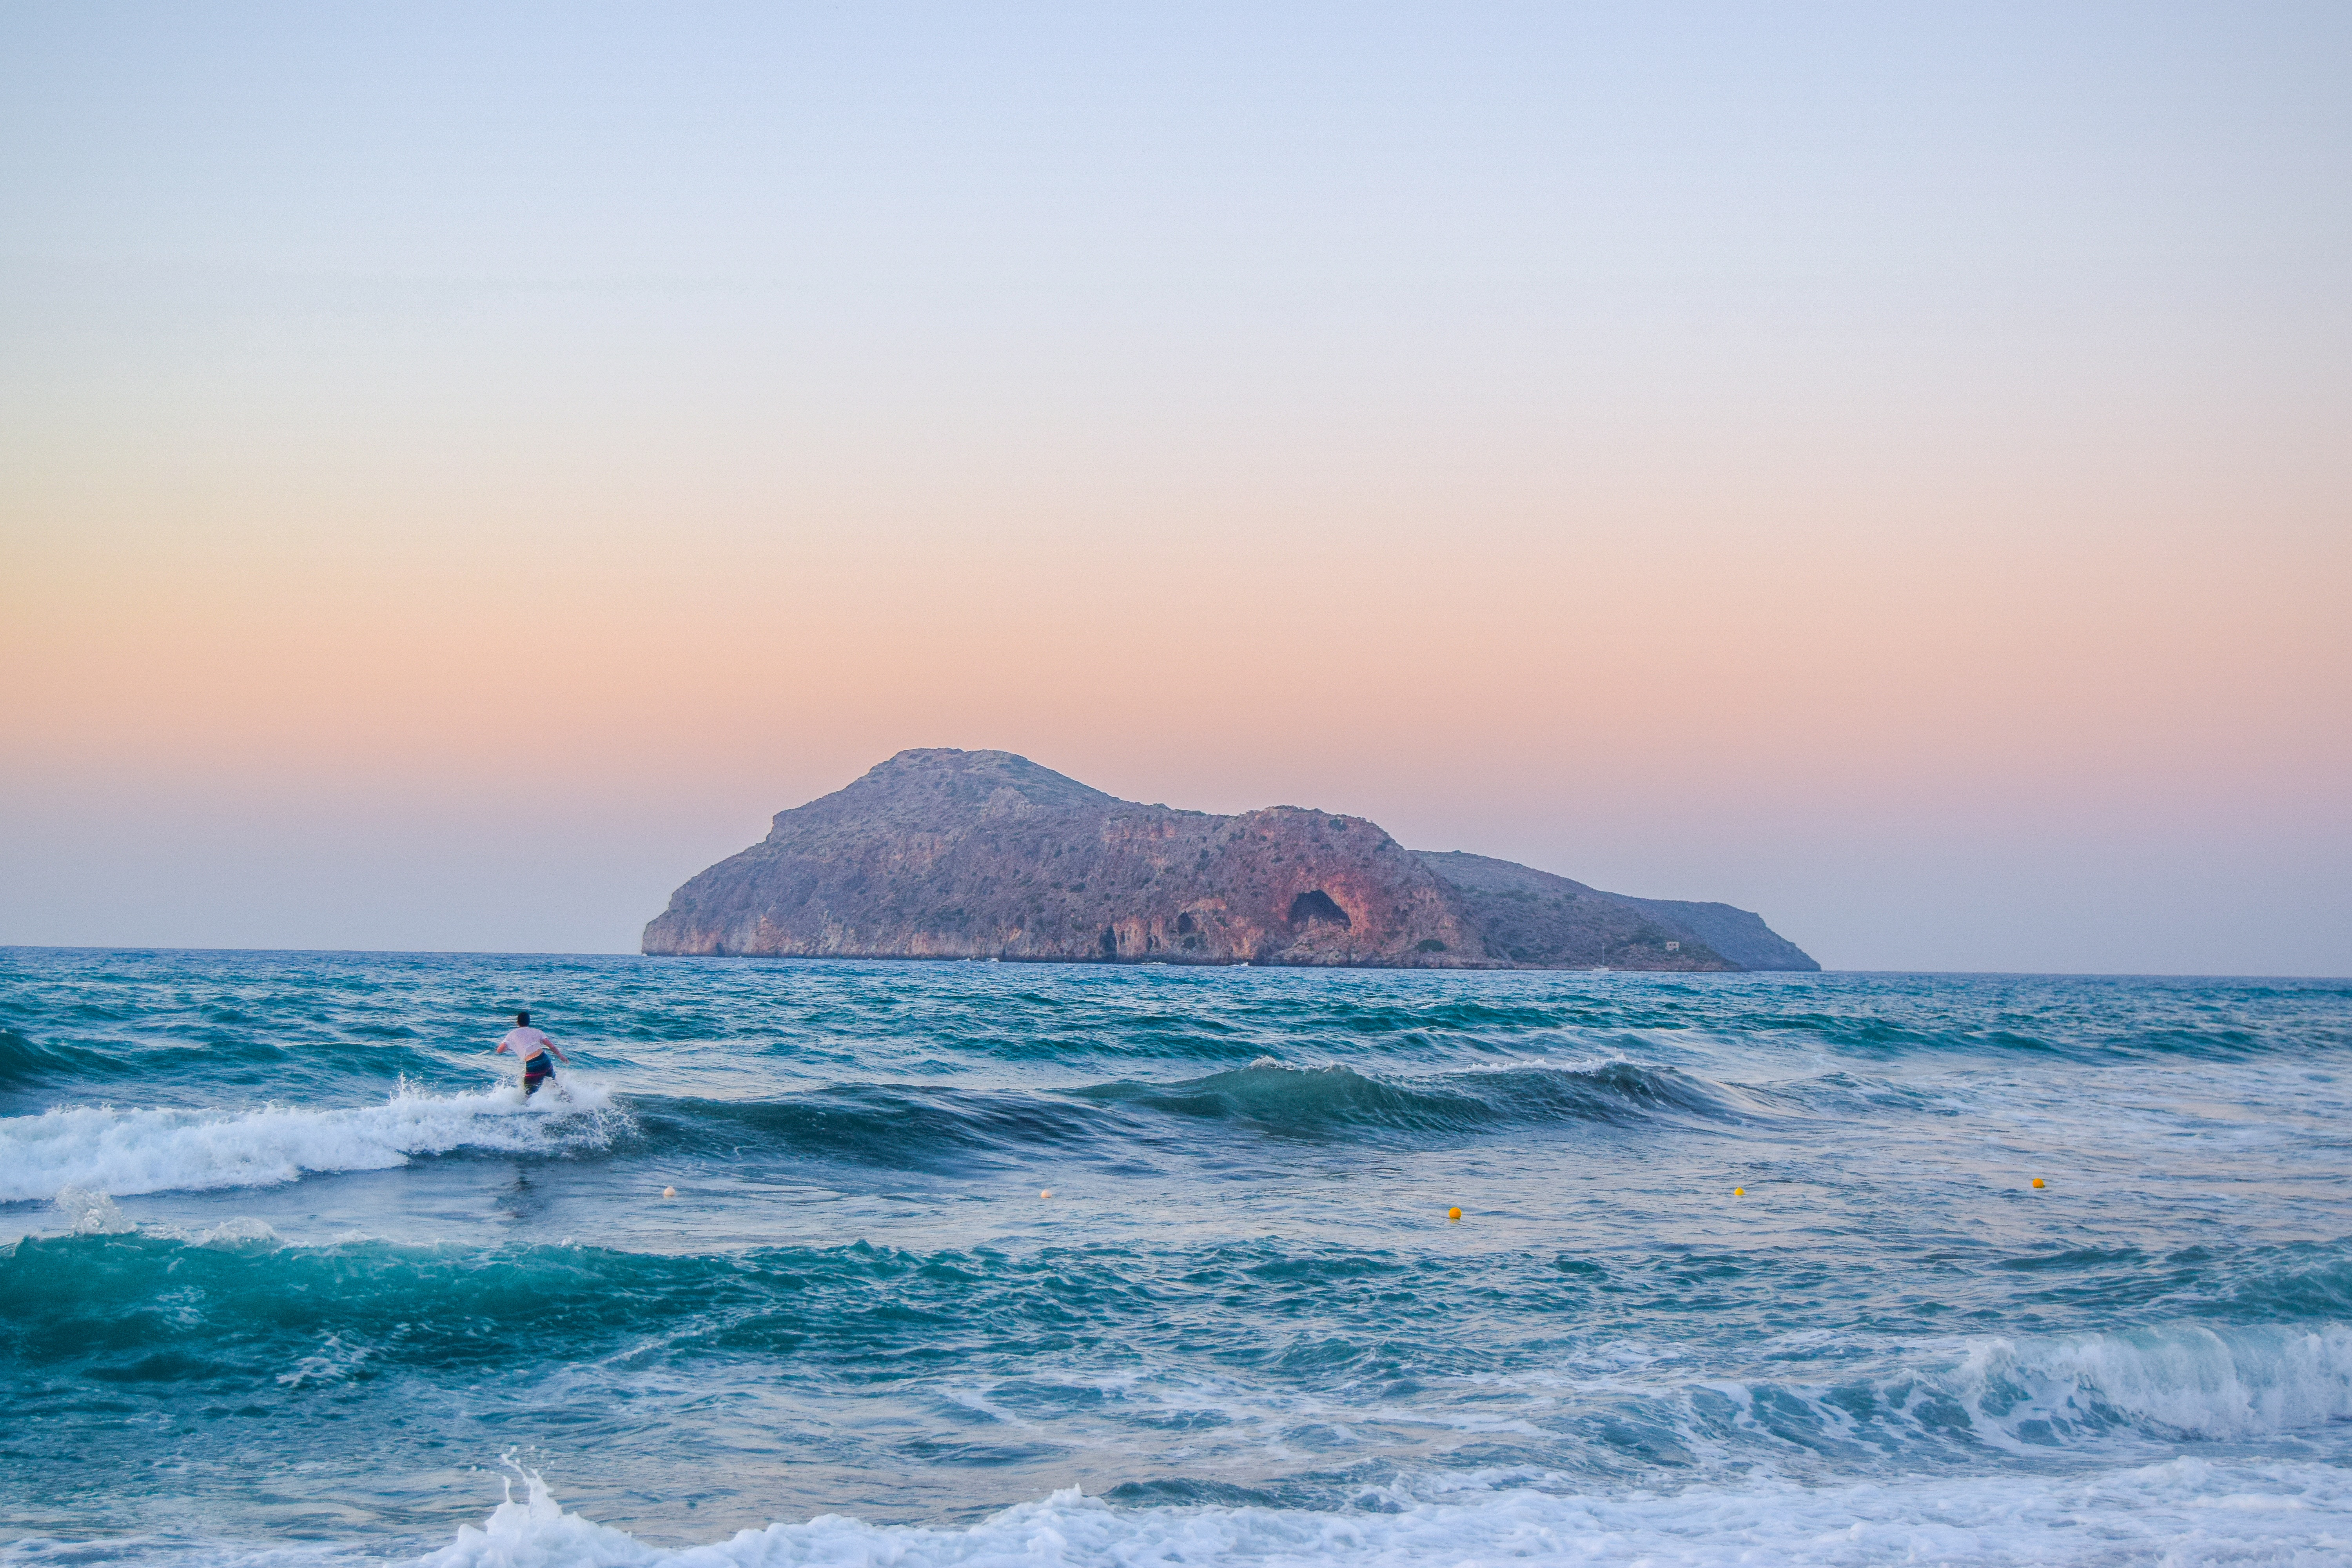
beach, sea, coast, water, ocean, horizon, mountain, sunrise, sunset, shore, wave, summer, vacation, surfer, surf, natural, bay, body of water, rocks, waves, cape, water wave, wind wave